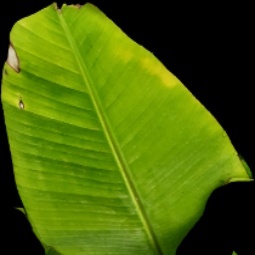
Label: Zinc